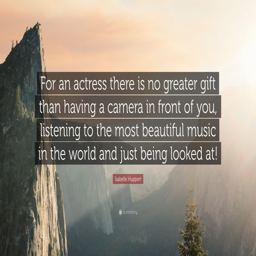
person an actress there is no greater gift than having a camera in front of you , listening to the most beautiful music in the world and just being looked at !